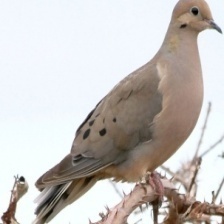
Species: MOURNING DOVE
Scientific name: ZENAIDA MACROURA